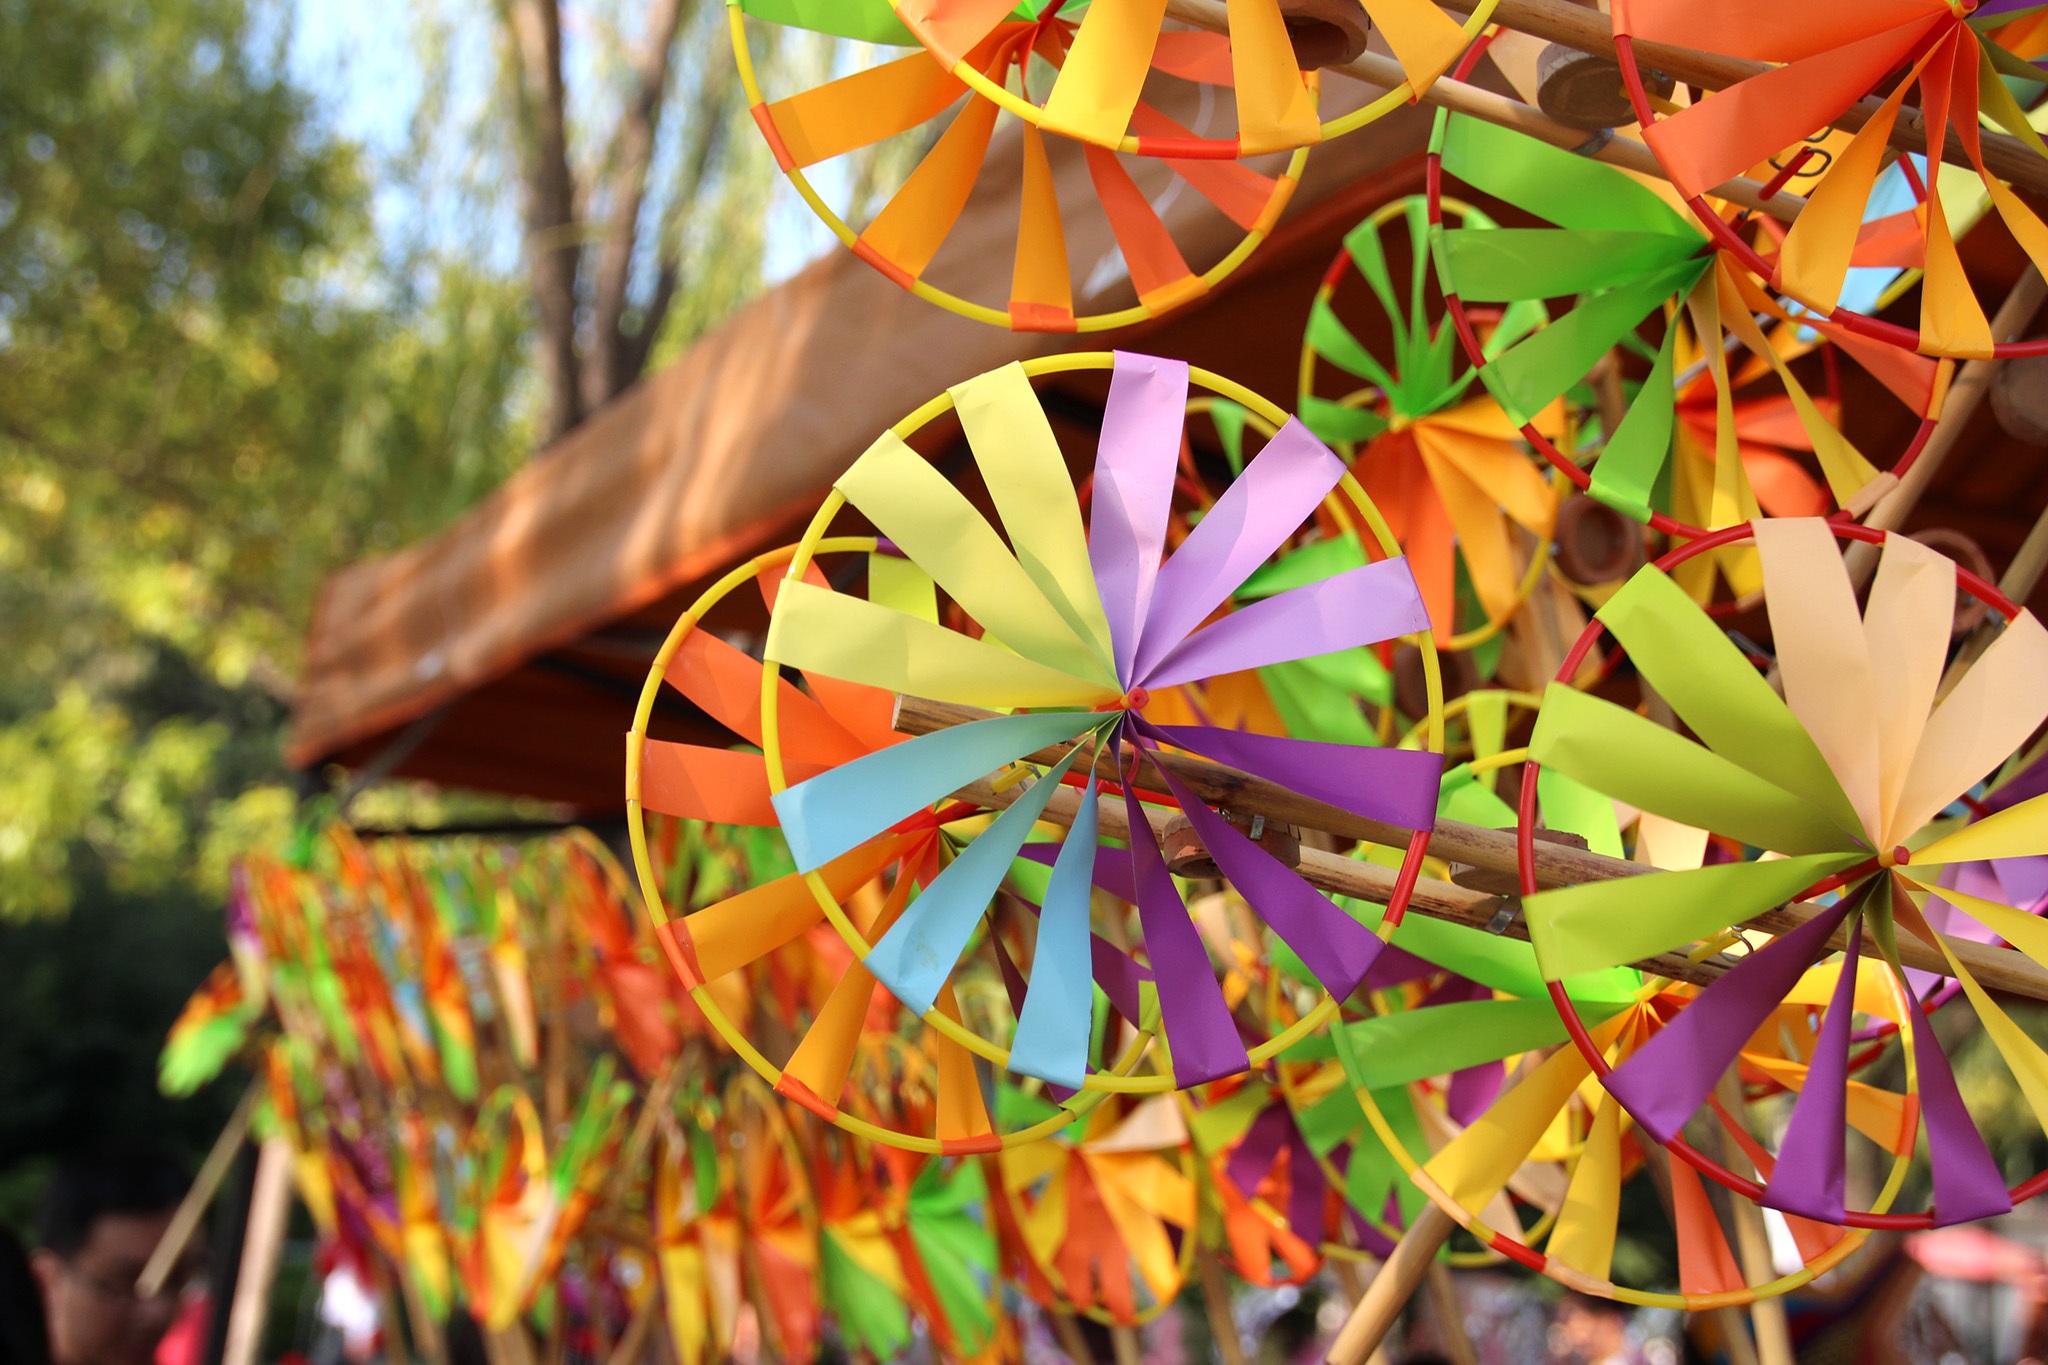
tree, plant, wheel, sunlight, leaf, flower, windmill, color, autumn, botany, flora, season, art, festival, toys, peddler